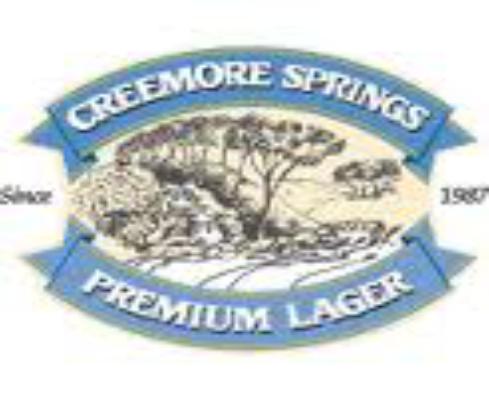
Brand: Creemore
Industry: Food